Pakipaki

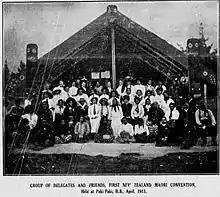

In April 1911, the first National Māori Women's Convention was held at Pakipaki under the auspices of the Women's Christian Temperance Union New Zealand (WCTU) to bring the many different temperance leaders together from all over the country. The WCTU NZ's journal "The White Ribbon" dedicated a bilingual issue to the proceedings at this convention. Sixty-five delegates representing seven Māori Unions and over four hundred visitors attended the dinner on the first of the convention's four days. Archdeacon David Ruddock of the Anglican Diocese of Waiapu presided over the opening church service in the Pakipaki Hall.